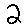
Label: 2